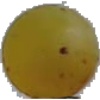
Label: Grape White 3